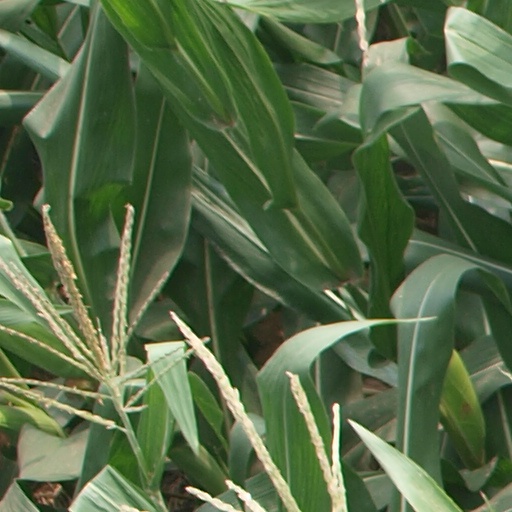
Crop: maize; corn